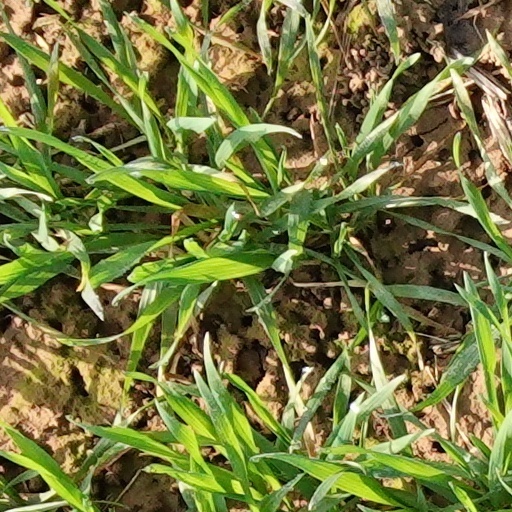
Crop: wheat